Cuchilla de Belén

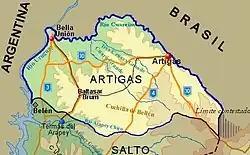
The Cuchilla de Belén on the map.

The Cuchilla de Belén (Bethlehem Range) is a low range of hills located in the north of Uruguay. It climbs no more than 345 m in height.